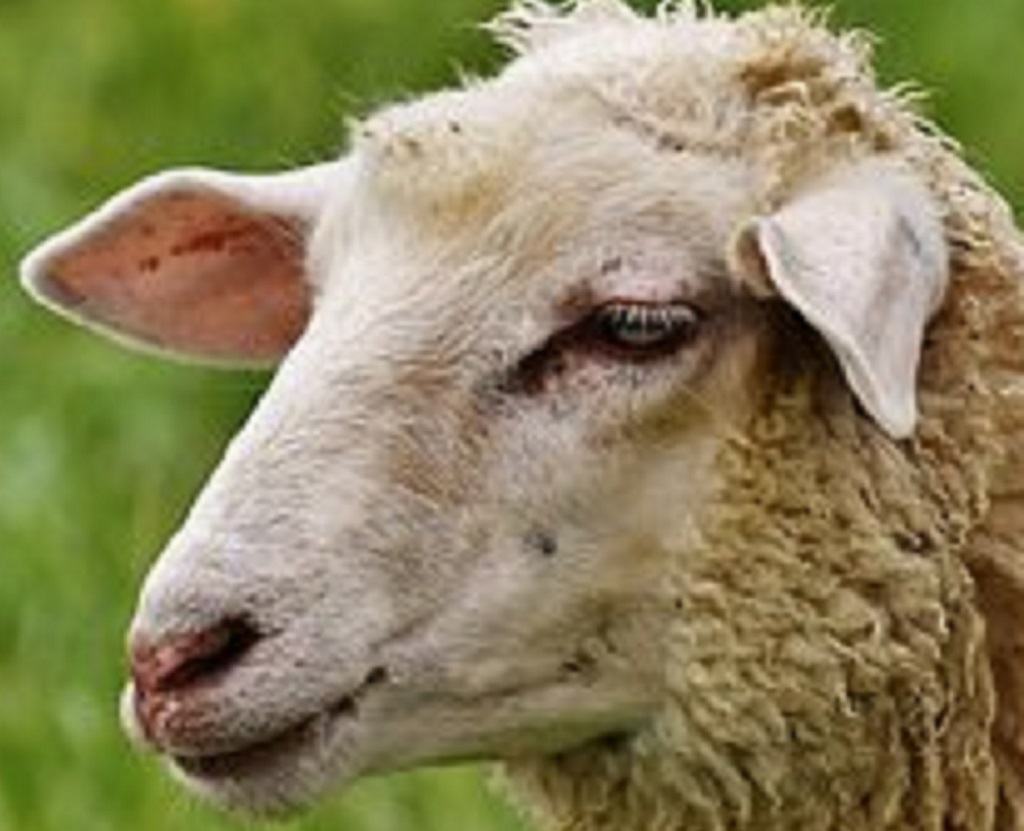
Label: no pain